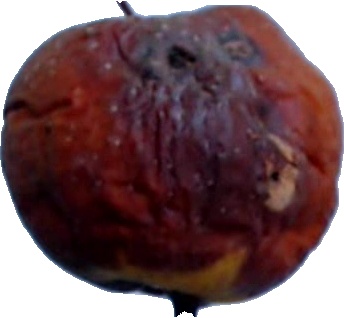
Label: apple_rotten_1